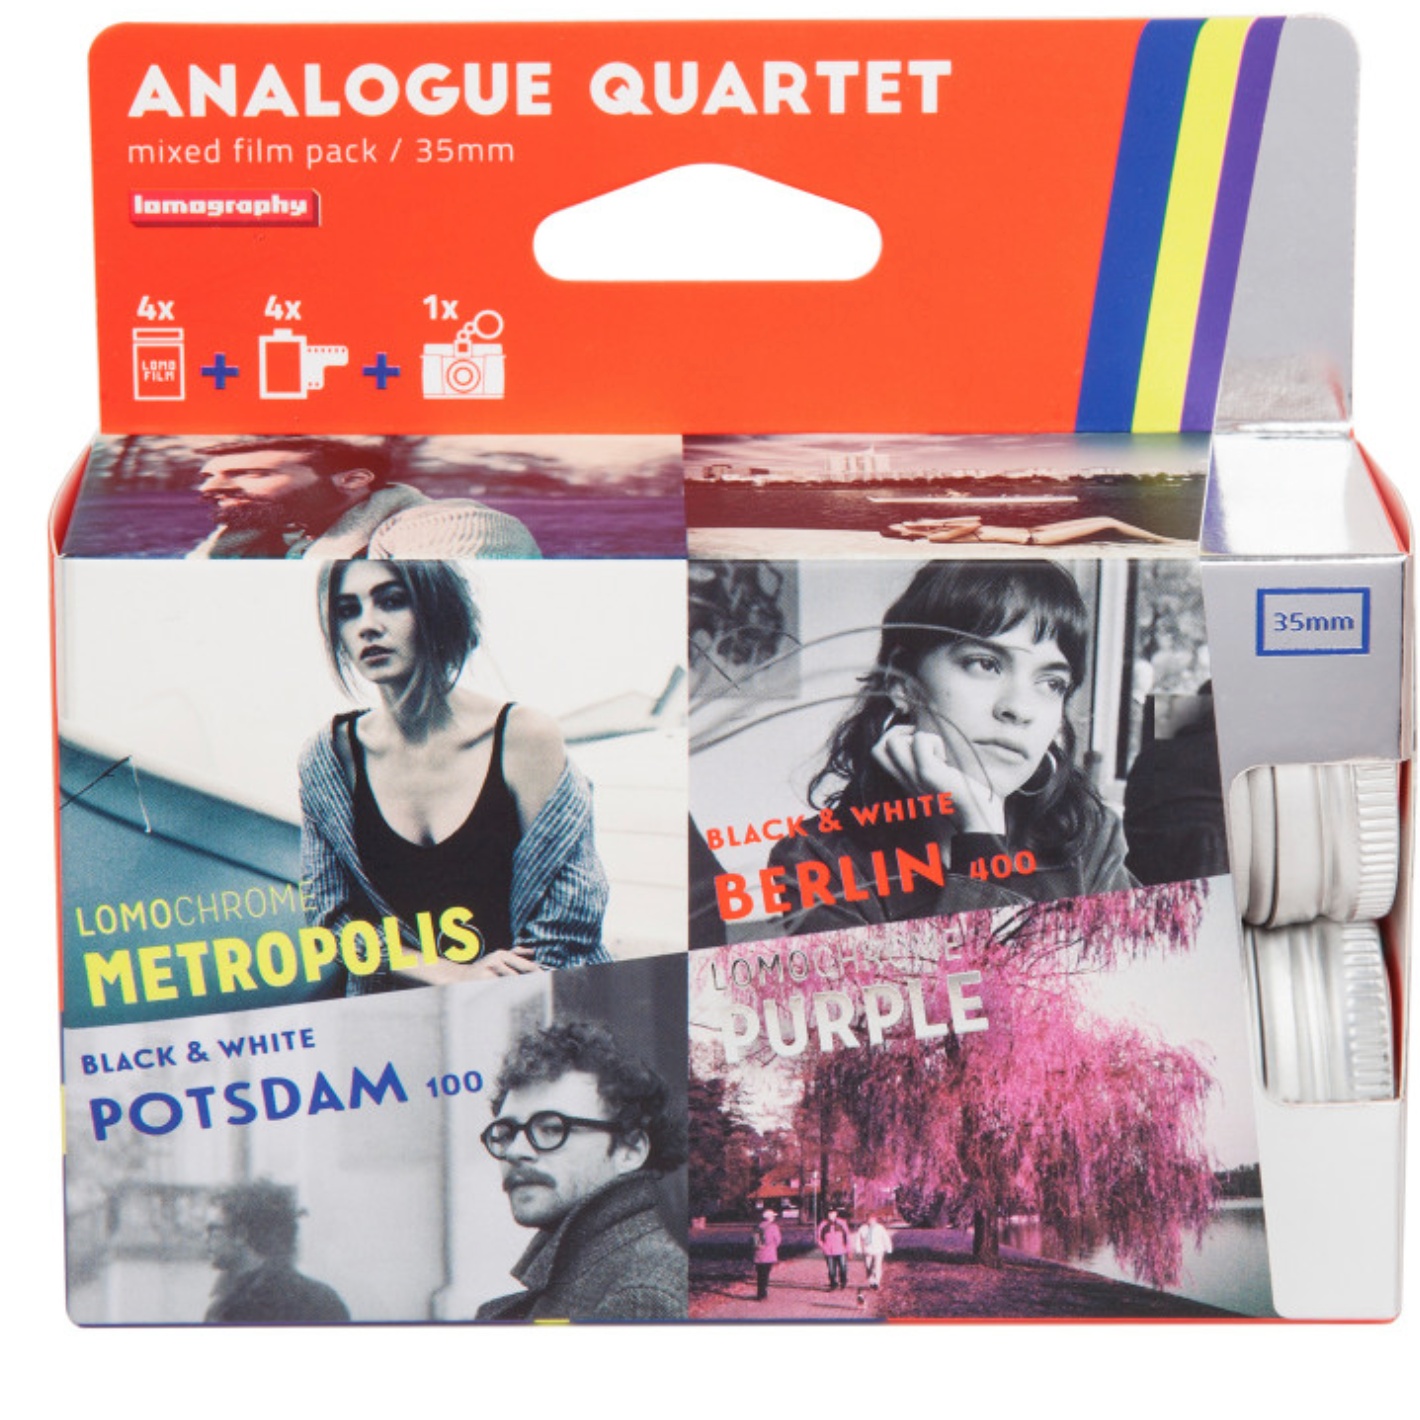
Lomography Analogue Quartet
Sample a selection of Lomography’s 35 mm films - two cool color-shifters and two beautiful black and whites. Desaturate colors, mute tones, and make contrasts pop with the unique chemical formula of the LomoChrome Metropolis and turn your world into a beautiful, bewildering wonderland with the LomoChrome Purple. Then create classic fine grain structure and subtle contrast with the powerful and poetic Potsdam Kino before rendering everlasting monochrome charm from the streets to the studio with Berlin Kino. For the first time ever, you can try out our fantastic 35 mm films, one at a time, and discover which is your favorite before committing to a full pack of 5 or 10! Complete with LomoChrome Metropolis, LomoChrome Purple, Potsdam Kino and Berlin Kino, the Analogue Quartet lets you move through phrases of glorious grayscale and monochrome melodies to color crescendos and high contrast harmonies. Packaged in irresistibly individualised tin cans and complete with a FREE legendary Lomography Keychain, this is a perfect gift set for you or a friend. Four times the fun at your fingertips! Package Includes: One Roll Lomochrome Purple 35mm Film in a tin can One Roll Lomochrome Metropolis 35mm in a tin can One Roll Berlin Kino 35mm Film in a tin can One Roll Potsdam Kino 35mm Film in a tin can Free Lomography Keychain (Get surprised by one of these 3 Keychains: Diana Chrome, Fisheye No. 2, or Lubitel!)
Brand: Lomography
Category: Cameras & Optics > Camera & Optic Accessories > Camera Parts & Accessories > Camera Film